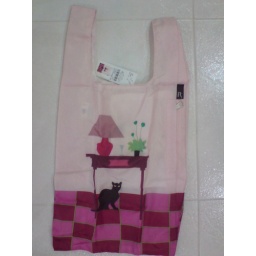
cat under table